Foreman Glacier

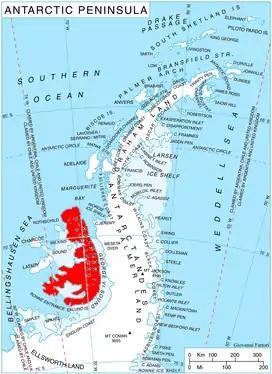
Location of Alexander Island in the Antarctic Peninsula region

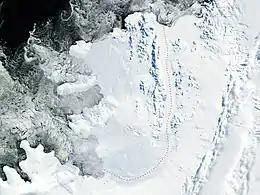
Satellite image of Alexander Island

Foreman Glacier is a glacier flowing south-southeast from the Havre Mountains in the northern portion of Alexander Island, Antarctica. It drains the southwest slopes of Dimitrova Peak and the west slopes of Breze Peak and flows into Palestrina Glacier north of Balan Ridge in Sofia University Mountains. The glacier was surveyed by the British Antarctic Survey (BAS), 1975–76, and was named by the UK Antarctic Place-Names Committee in 1980 after David Alexander Foreman, a BAS aircraft mechanic at Adelaide Station, 1973–76.